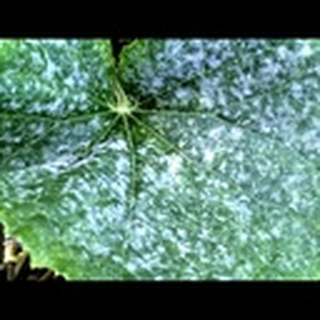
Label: cotton_powdery_mildew